Handcuffs

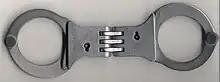
Hinged handcuffs used by Dutch police

There are three main types of contemporary metal handcuffs: chain (cuffs are held together by a short chain), hinged (since hinged handcuffs permit less movement than a chain cuff, they are generally considered to be more secure), and rigid solid bar handcuffs. While bulkier to carry, rigid handcuffs permit several variations in cuffing. Hiatts Speedcuffs are rigid handcuffs used by most police forces in the United Kingdom. Both rigid and hinged cuffs can be used one-handed to apply pain-compliance/control techniques that are not workable with the chain type of cuff. Various accessories are available to improve the security or increase the rigidity of handcuffs, including boxes that fit over the chain or hinge and can themselves be locked with a padlock.